Carlos Ulrrico Cesco

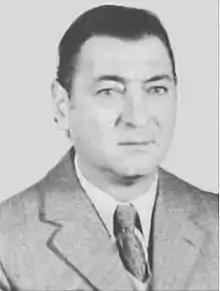
Carlos Ulrrico Cesco

Carlos Ulrrico Cesco (died 1987) was an Argentine astronomer. He lived most of his life in San Juan, Argentina. He was a well-known discoverer of minor planets credited by the Minor Planet Center (MPC) with the discovery of 19 numbered minor planets.